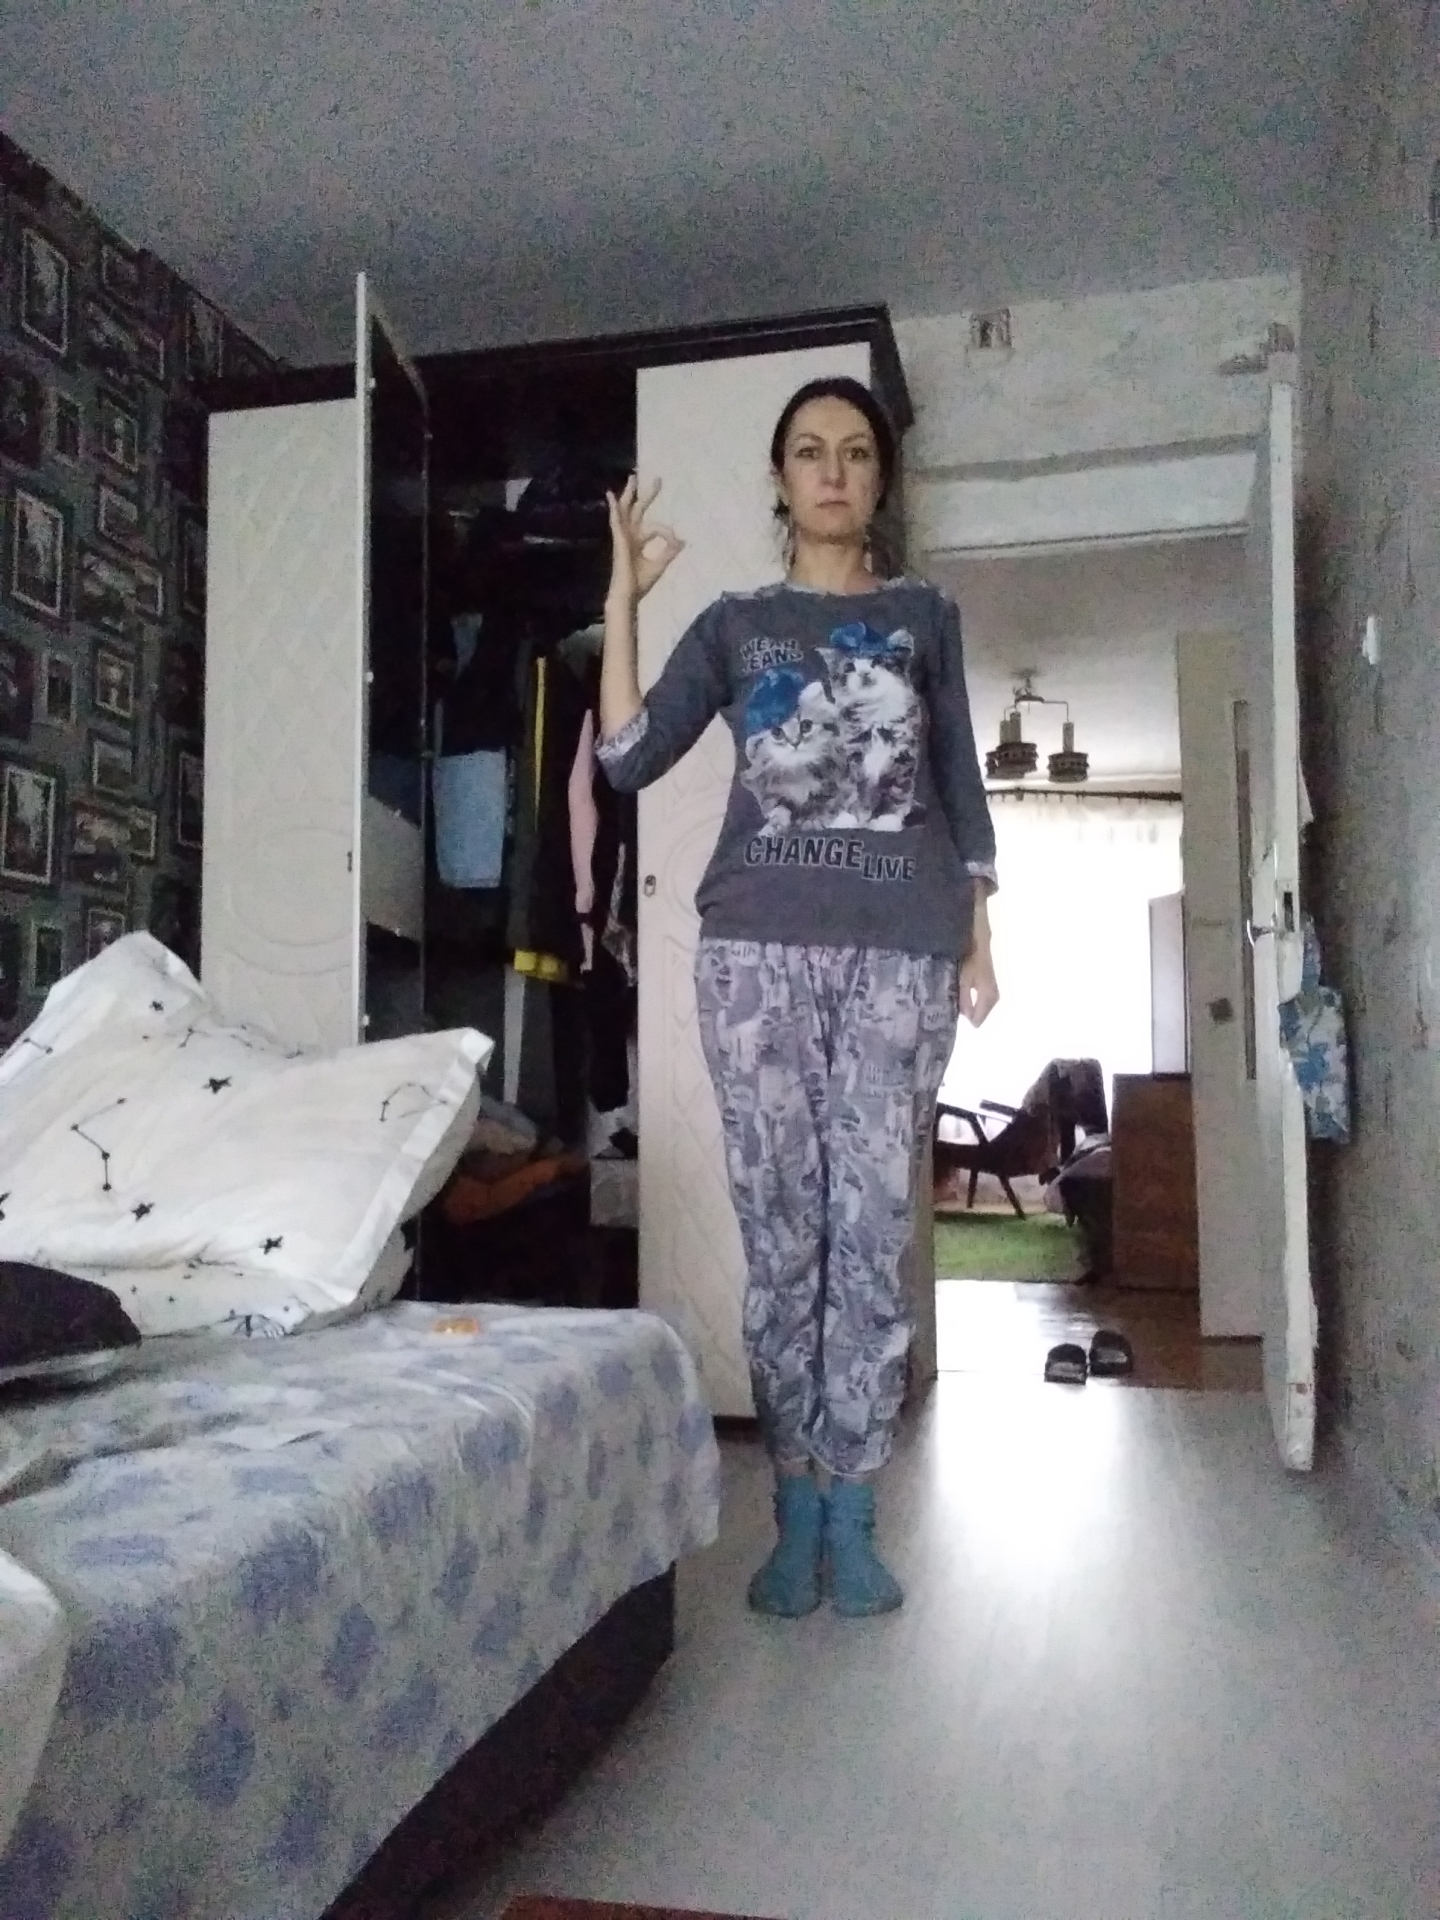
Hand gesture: ok